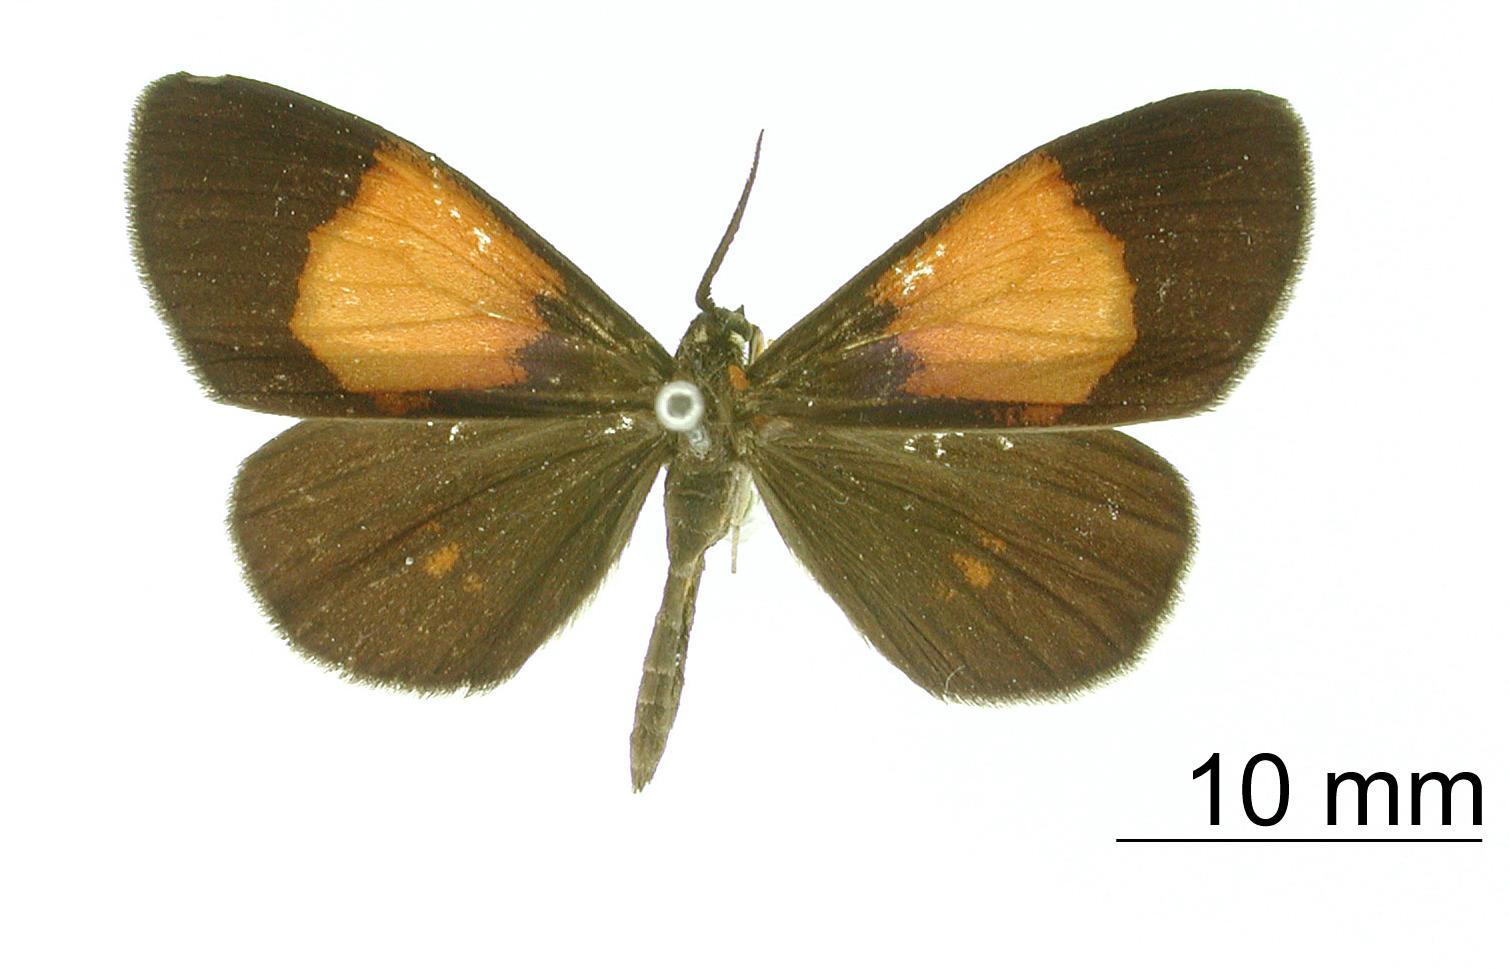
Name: Nelo lippa
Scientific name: Nelo lippa Schaus, 1892
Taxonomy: Animalia, Arthropoda, Insecta, Lepidoptera, Geometridae, Ennominae
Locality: Peru